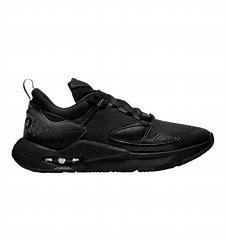
Brand: Jordan
Model: Air Cadence